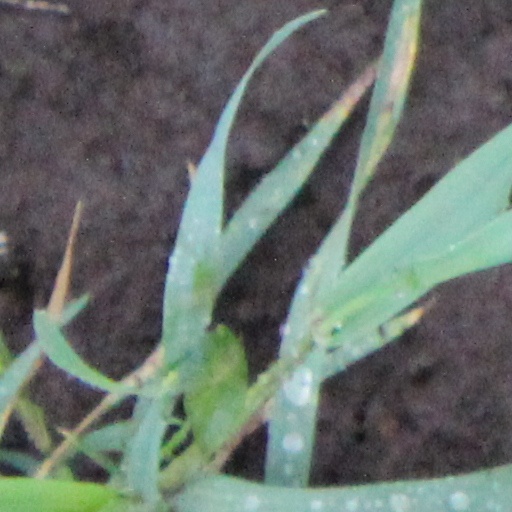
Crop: wheat